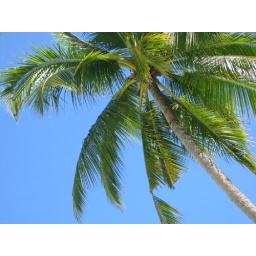
This was taken in Bohol. The sky was just so blue that the coconut tree looks so perfect in it.